Gangatiri

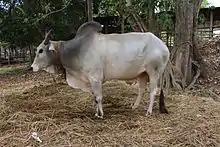
Gangatiri Bull

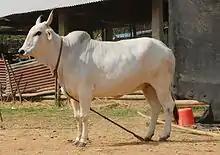
Gangatiri Cow

Gangatiri (Hindi: गंगातिरी), also known as Eastern Hariana and Shahdari, is an indigenous cattle breed of India. It is known to be originated in the region along the banks of Ganga river in eastern Uttar Pradesh and western parts of Bihar state. It is an important dual purpose breed of North India and are fairly good milk yielders.